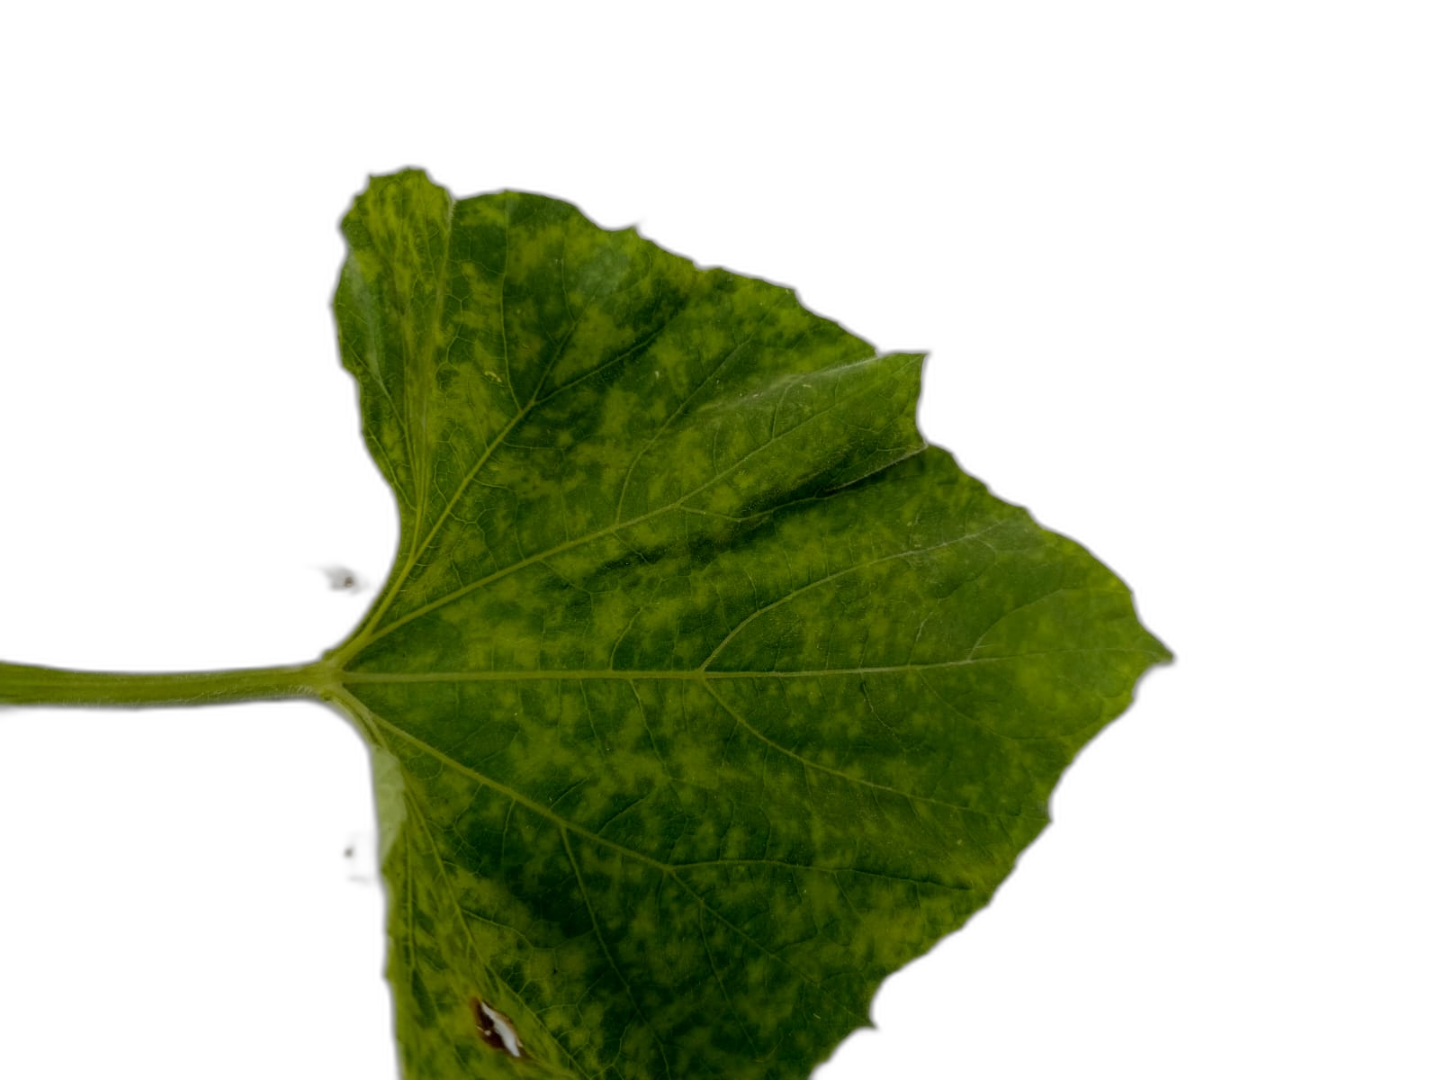
Crop: Bottle Gourd
Label: Mosaic_Virus